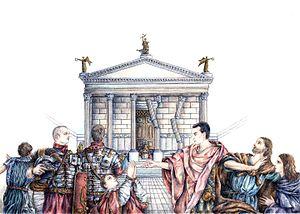
Césaire de Terracina ou Cézaire, est un diacre et martyr de l’Église. Sa fête est célébrée le 1ᵉʳ novembre et le 27 août. L'église San Cesareo de Appia à Rome et la Cathédrale de Terracina lui sont dédiées.